Schleswig-Holstein Wadden Sea National Park

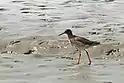
Redshank

The population of the northwest-European common shelduck, which numbers 180,000 birds, spends the time of moulting between July and September in the Wadden Sea, mainly around the protected island of Trischen. There gathers over 80% of the northwest-European population. This phenomenon of a "mass moulting" is unique in the world.